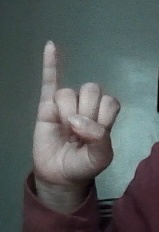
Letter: meem